Kenitra

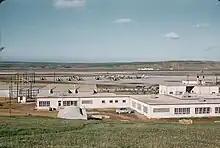
Air base of Kenitra: Public works and maintenance department

In November 1942, after Operation Torch, the Americans captured the Port Lyautey French fighter base as a military base, named Craw Field. For three months the 21st Engineer Aviation Regiment worked on the airfield. In February 1943 the Seabees of the 120th Naval Construction Battalion took over all construction activities. The Navy ran the base until 1947, when the State Department negotiated reversion of control to France. In 1950, a $23,000,000 expansion was authorized, but then the Korean War diverted resources. In the 1950s, nearly 10,000 people were on the base making it the largest aggregation of Americans in any one overseas base outside Japan. Later, the base in Kenitra was expanded to become a U.S. Naval Air Station.